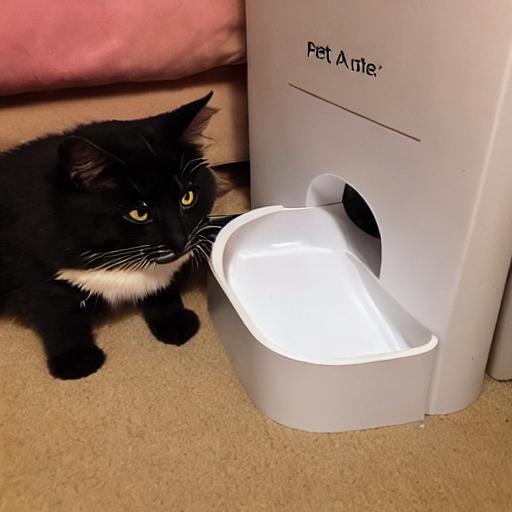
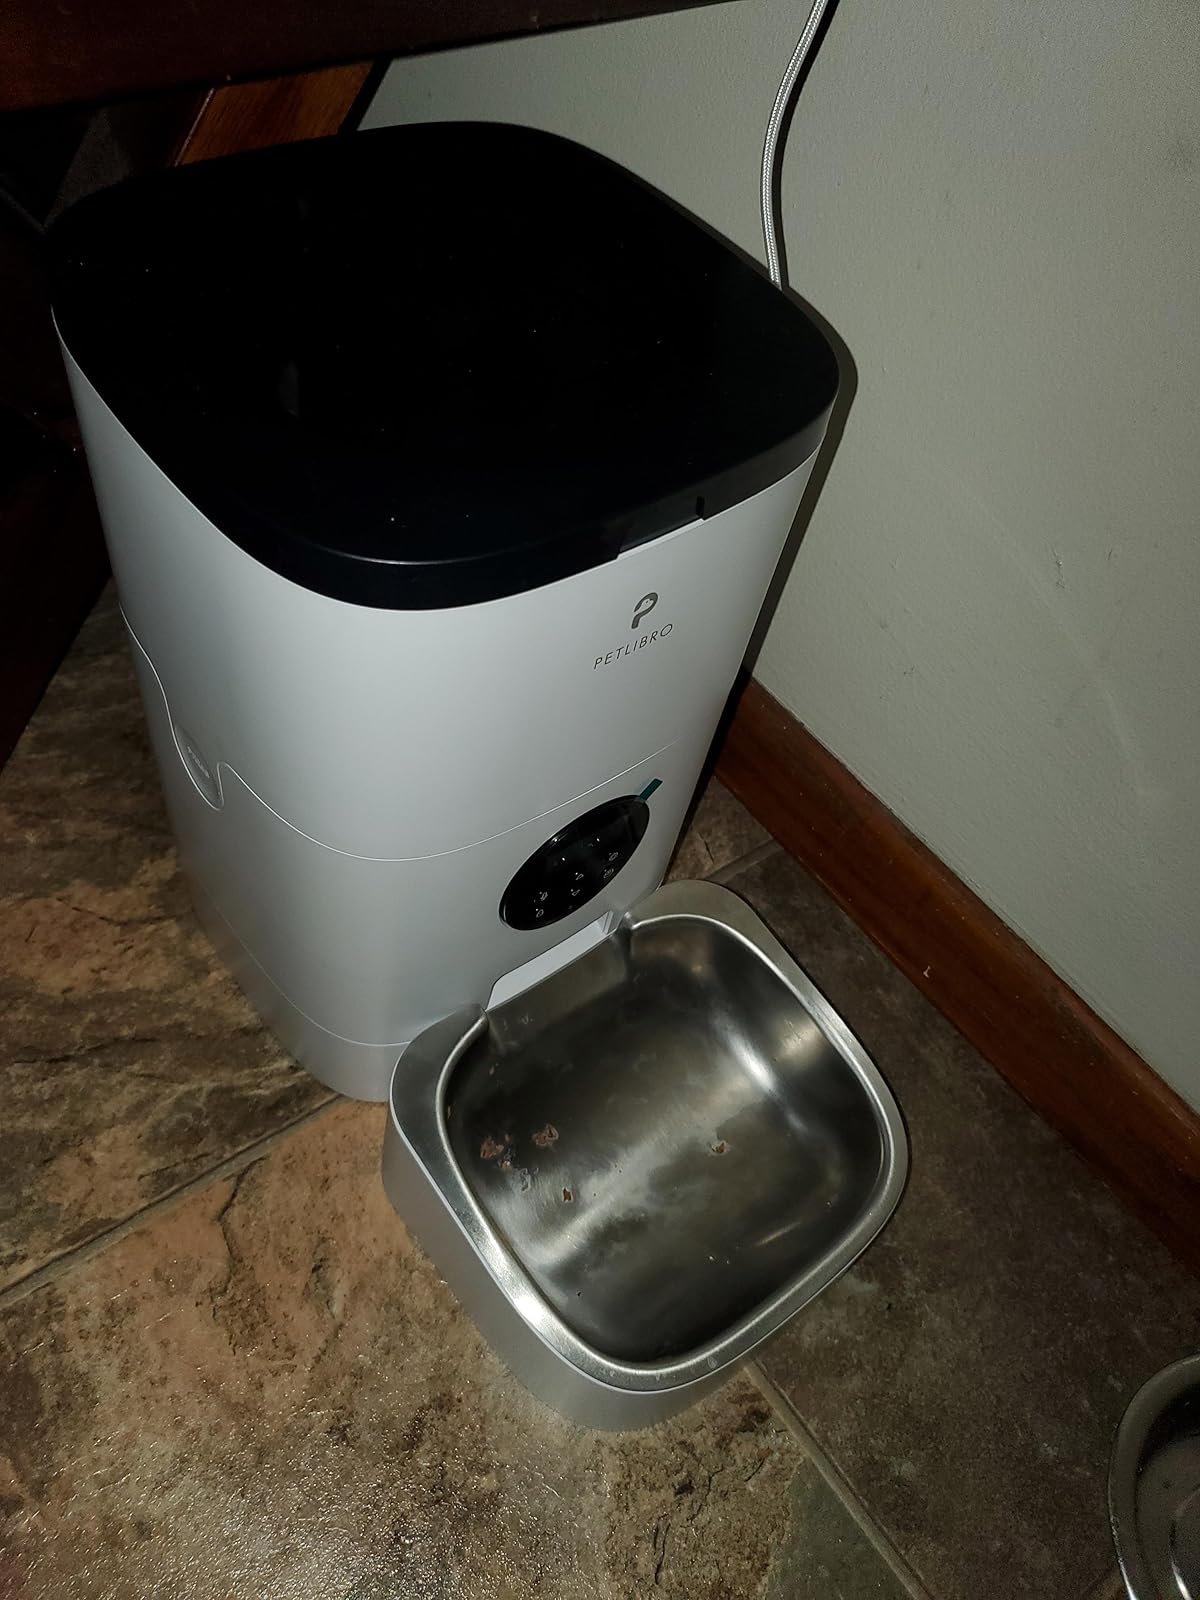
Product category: items_feeder
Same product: no